Anti-submarine rocket

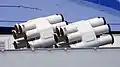
Chinese Navy Type-87 anti-submarine rocket launcher system

The homing torpedo and anti-submarine missiles have largely take the anti-submarine role, although anti-submarine rockets still used as secondary anti-submarine weapon by larger ships and primary anti-submarine weapon by small ships by several nations. Compared to the anti-submarine torpedo and missile, range of the anti-submarine rocket is short. The former Soviet Navy (and by extension, the Russian Navy) is the largest user of anti-submarine rockets. Keeping with the Soviet idea that weapons should be simple and cheap, several versions of anti-submarine rockets were developed. Trials were also conducted on destroying oncoming torpedoes with anti-submarine mortars. The most common is the RBU-6000, which fires twelve projectiles in a horseshoe pattern up to away.